Question: Please indicate a possible affordance area of golf_clubs that can be used for holding
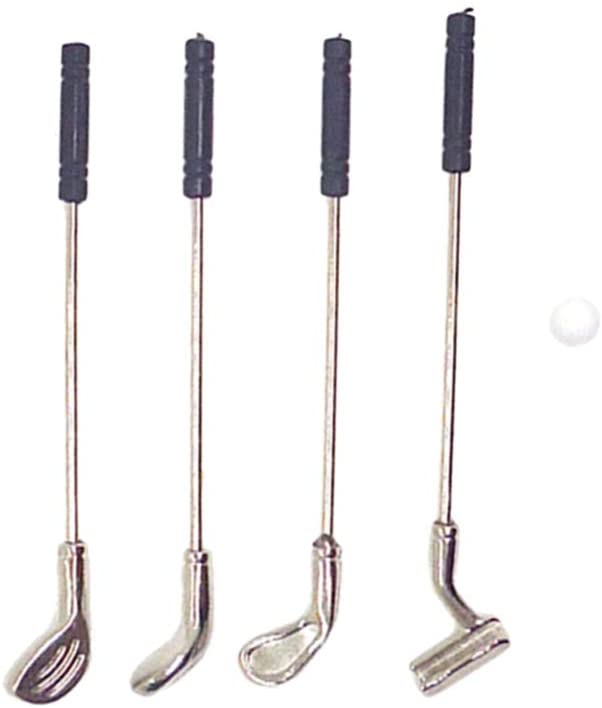
Answer: [444.946, 11.729, 474.801, 339.072]